Steven Seagal

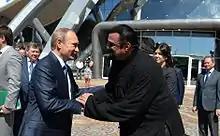
Seagal and Putin meeting at the aquarium on Russkiy Island in September 2015

While in Japan, Seagal married his first wife, Miyako Fujitani, the daughter of an aikido instructor. With Fujitani, he had a son, actor and model Kentaro Seagal, and a daughter, writer and actress Ayako Fujitani. Seagal left Miyako to move back to the United States. During this time, he met actress and model Kelly LeBrock, with whom he began an affair that led to Fujitani granting him a divorce. Seagal was briefly married to actress Adrienne La Russa in 1984, but that marriage was annulled the same year over concerns that his divorce had not yet been finalized. LeBrock gave birth to Seagal's daughter Annaliza in early 1987. Seagal and LeBrock married in September 1987 and their son Dominic was born in June 1990. Their daughter Arissa was born in 1993. The following year, LeBrock filed for divorce citing "irreconcilable differences".